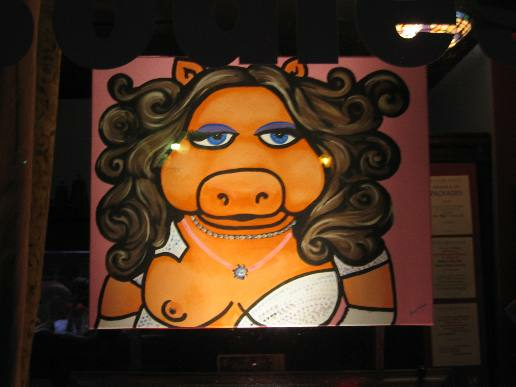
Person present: Yes